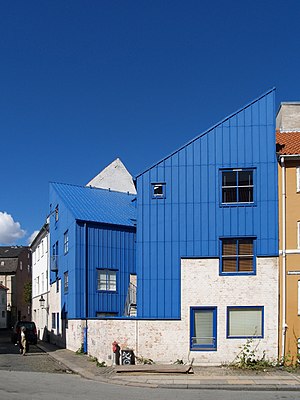
Tegnestuen Vandkunsten / Værker
Det blå hjørne på Christianshavn
Tegnestuen Vandkunsten A/S